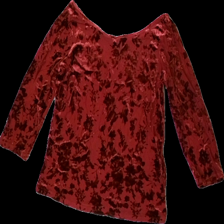
View: front
Type: Top
Category: Ladies
Brand: Lindex
Colors: Red
Material: 52% polyester 48% nylone
Cut: Regular
Size: M
Season: All
Damage location: top center
Damage 2 location: bottom center
Damage 3 location: middle right
Price range: 50-100
Recommended usage: Reuse
Description: röd tröja